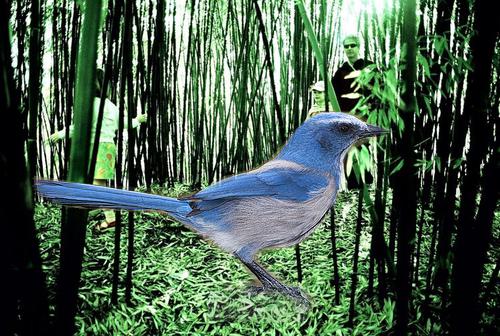
Bird species: Florida_Jay
Bird type: landbird
Background: land